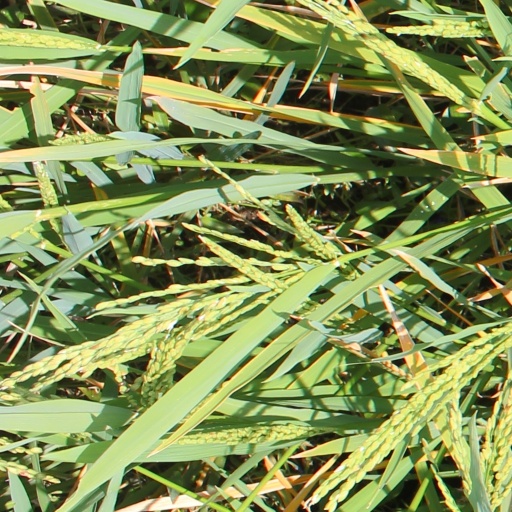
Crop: rice